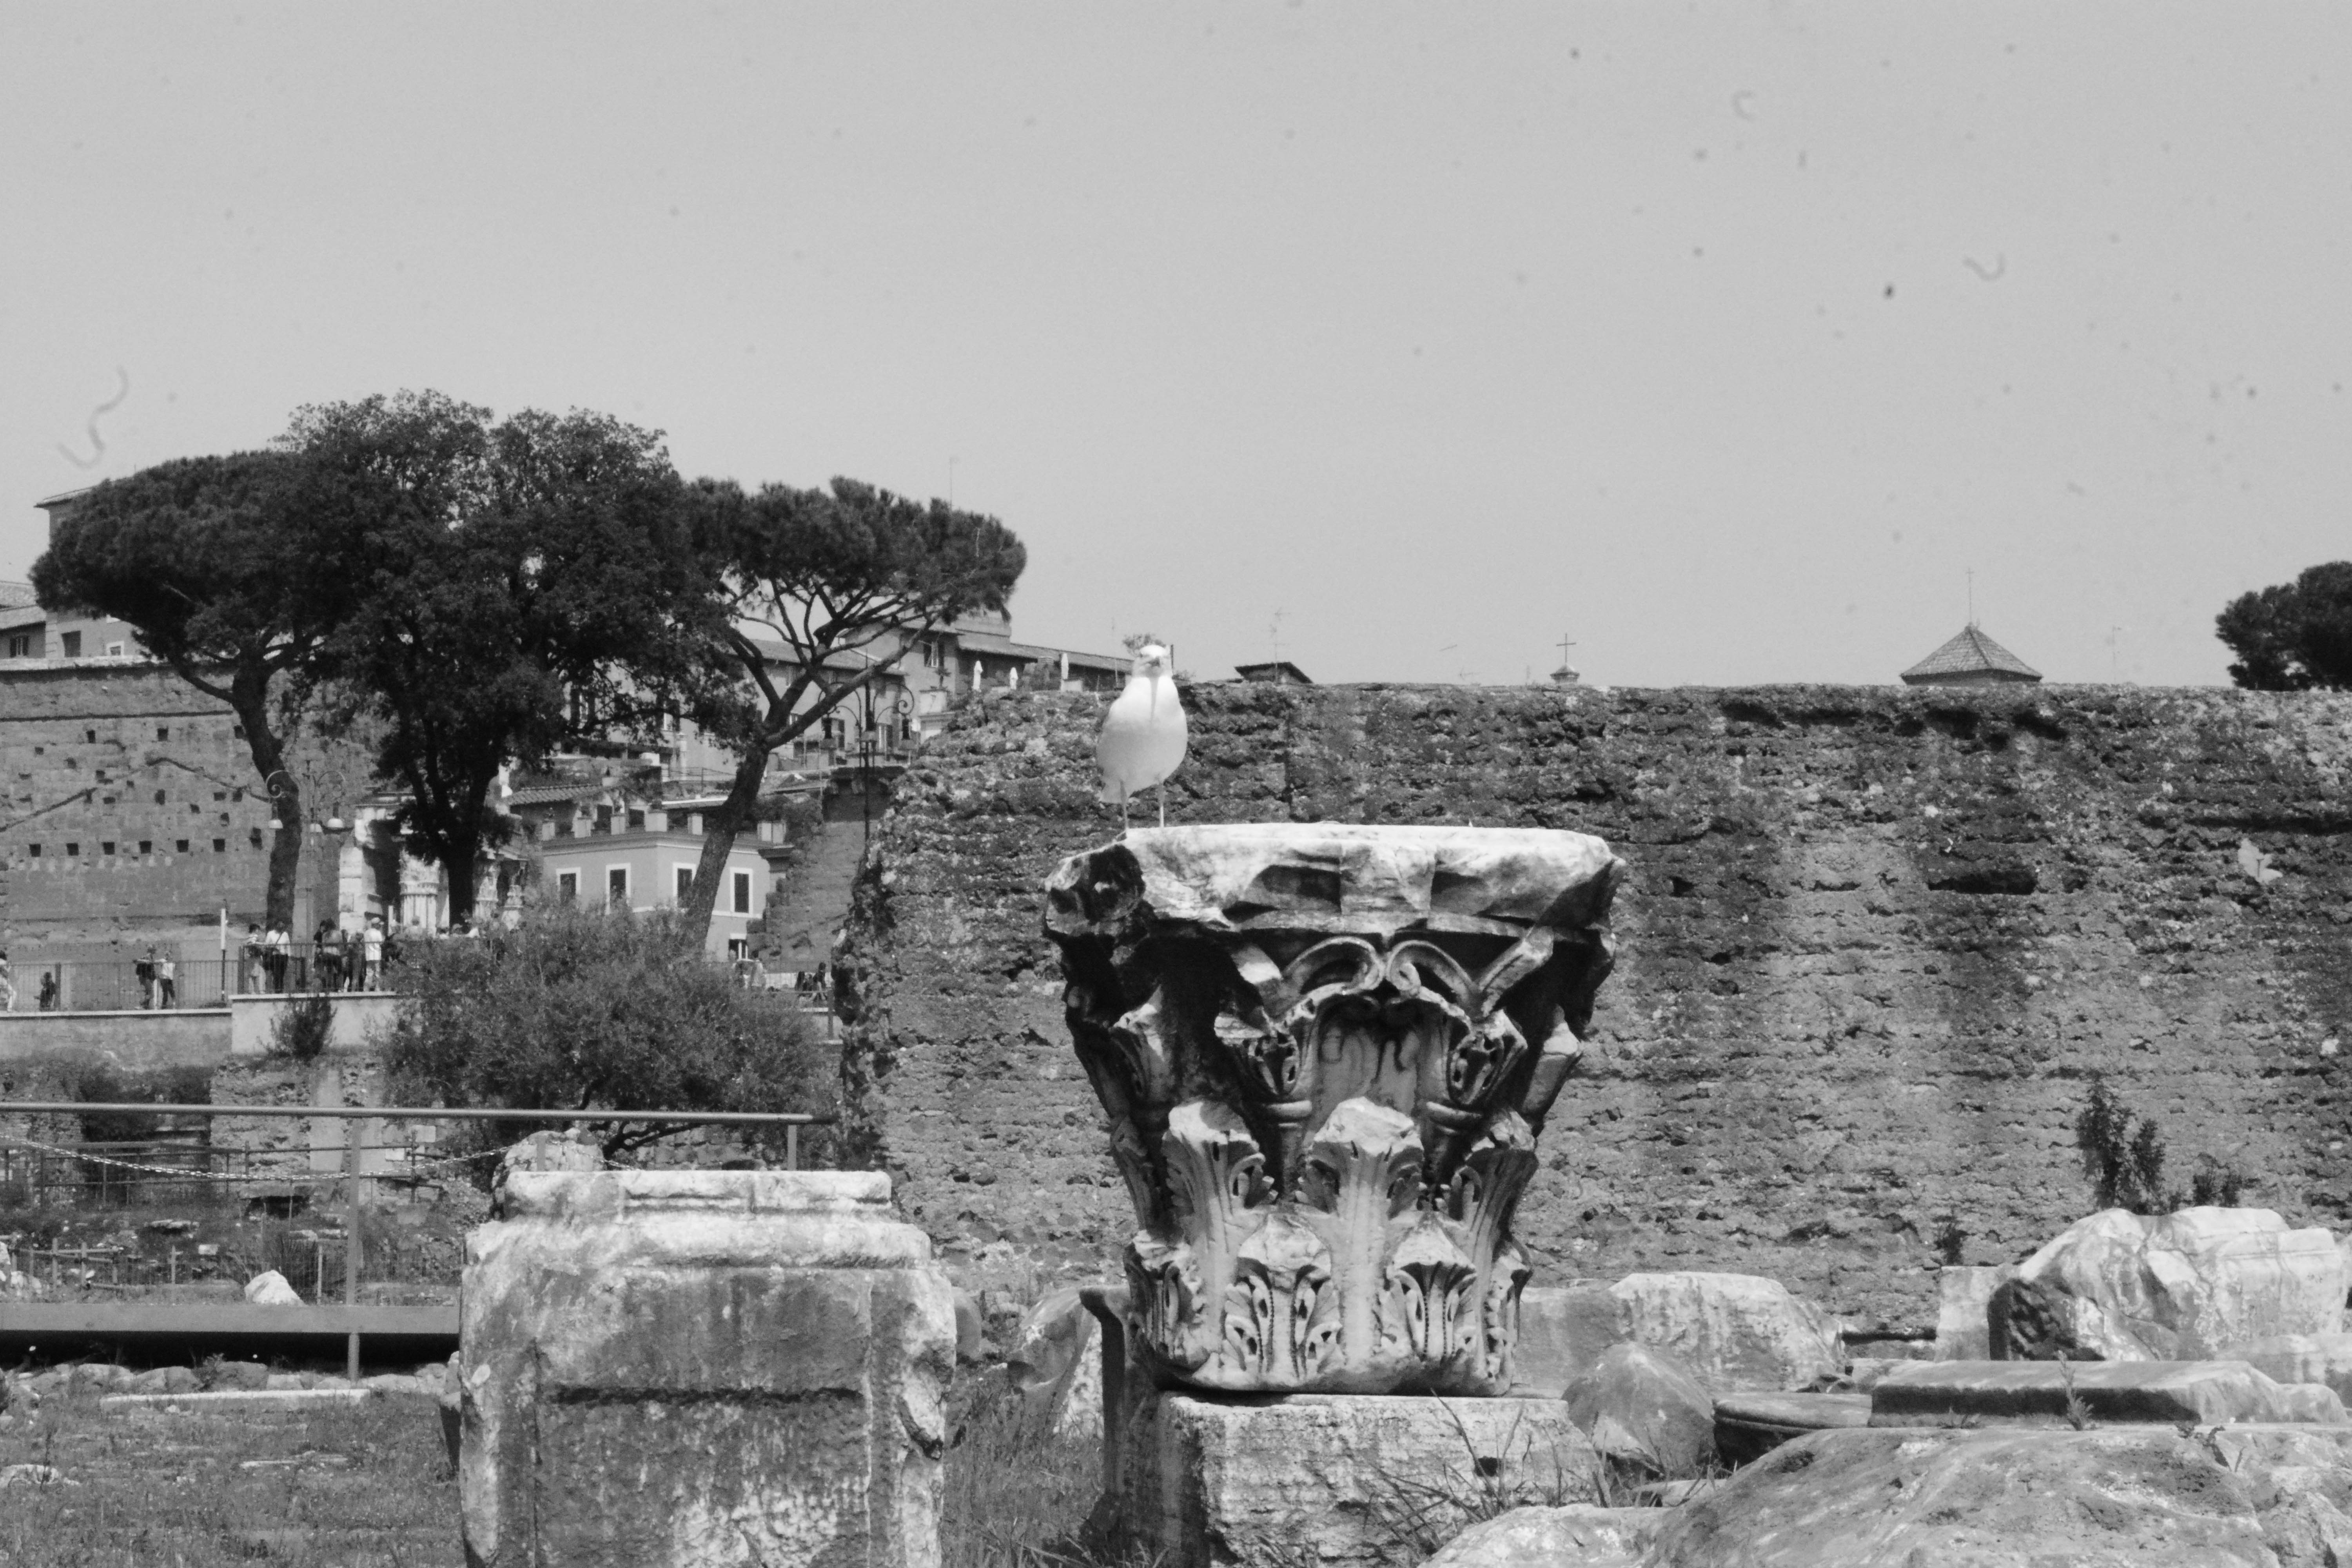
black and white, monochrome, ruins, history, monochrome photography, ancient history